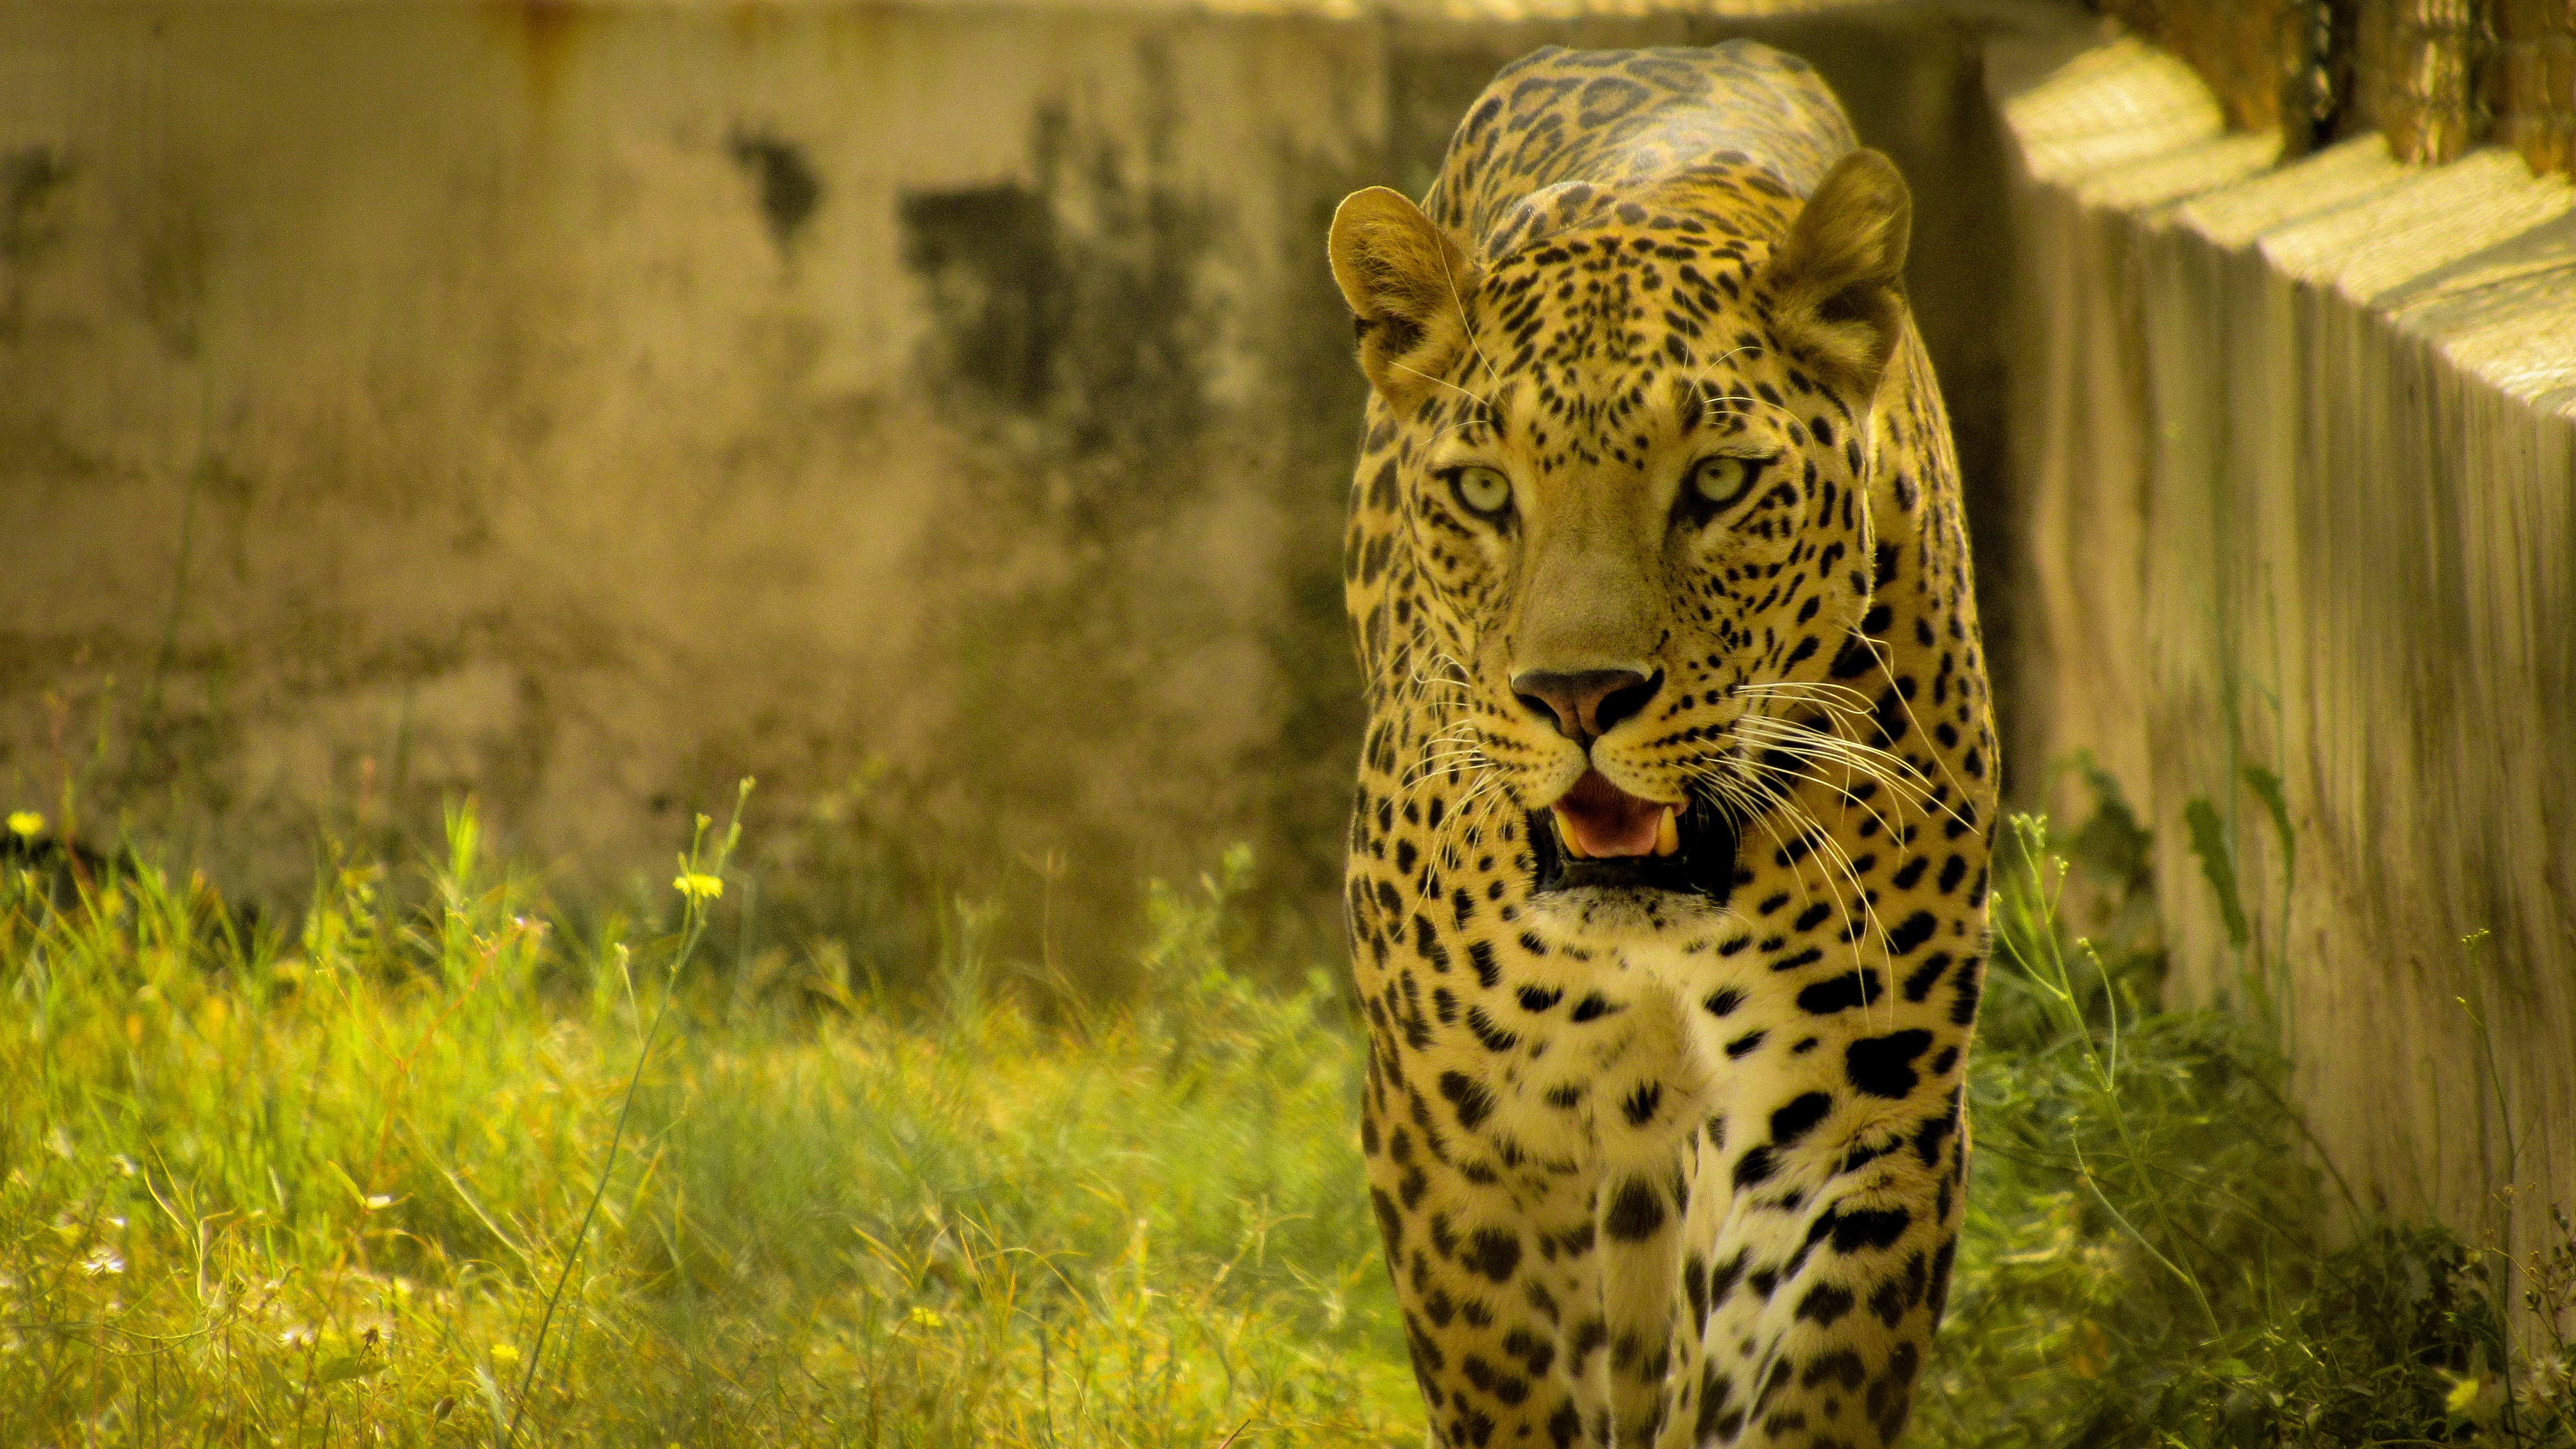
wildlife, mammal, fauna, leopard, vertebrate, jaguar, big cats, cat like mammal